Rancho Buena Vista High School

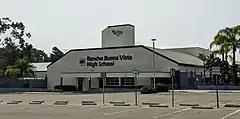

Rancho Buena Vista High School, often shortened locally to "RBV," "Rancho," or "The Ranch," was opened in September 1987. It is a comprehensive, public secondary school in the Vista Unified School District. It is one of the largest schools in San Diego County with over 2,700 enrolled students. As of January 2015, Rancho Buena Vista High School is one of the 761 schools in the United States offering the International Baccalaureate Diploma Programme. It was the first school in the State of California to adopt this rigorous program of study.